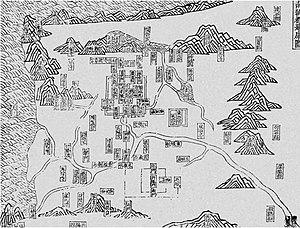
Jianye ou Jiankang comme elle fut renommée, fut successivement la capitale du royaume du Wu entre 229 et 265, puis à nouveau entre 266 et 280, puis celle de la dynastie Jin de l'est de 317 à 420 et enfin celle des différentes dynasties du sud de 420 à 552 et de 557 à 589. Les ruines des murs de Jianye/Jiankang existent toujours et sont visibles dans la ville sous-provinciale de Nankin.